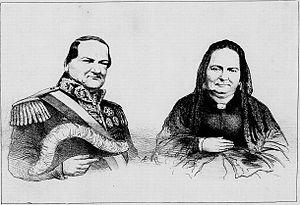
Carlos Antonio López, né le 4 novembre 1792 à Asuncion et mort le 10 septembre 1862 dans la même ville, est un homme d'État paraguayen, neveu du dictateur José Gaspar Rodriguez de Francia, et lui-même président suprême à vie du Paraguay de 1844 à sa mort. Il est le deuxième dictateur du Paraguay depuis l'indépendance du pays en 1811.